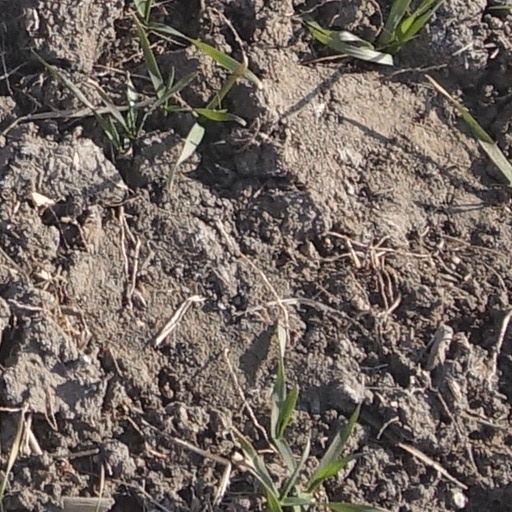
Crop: wheat